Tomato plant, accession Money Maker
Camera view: tilt-top (135 deg); turntable rotation: 150 degrees
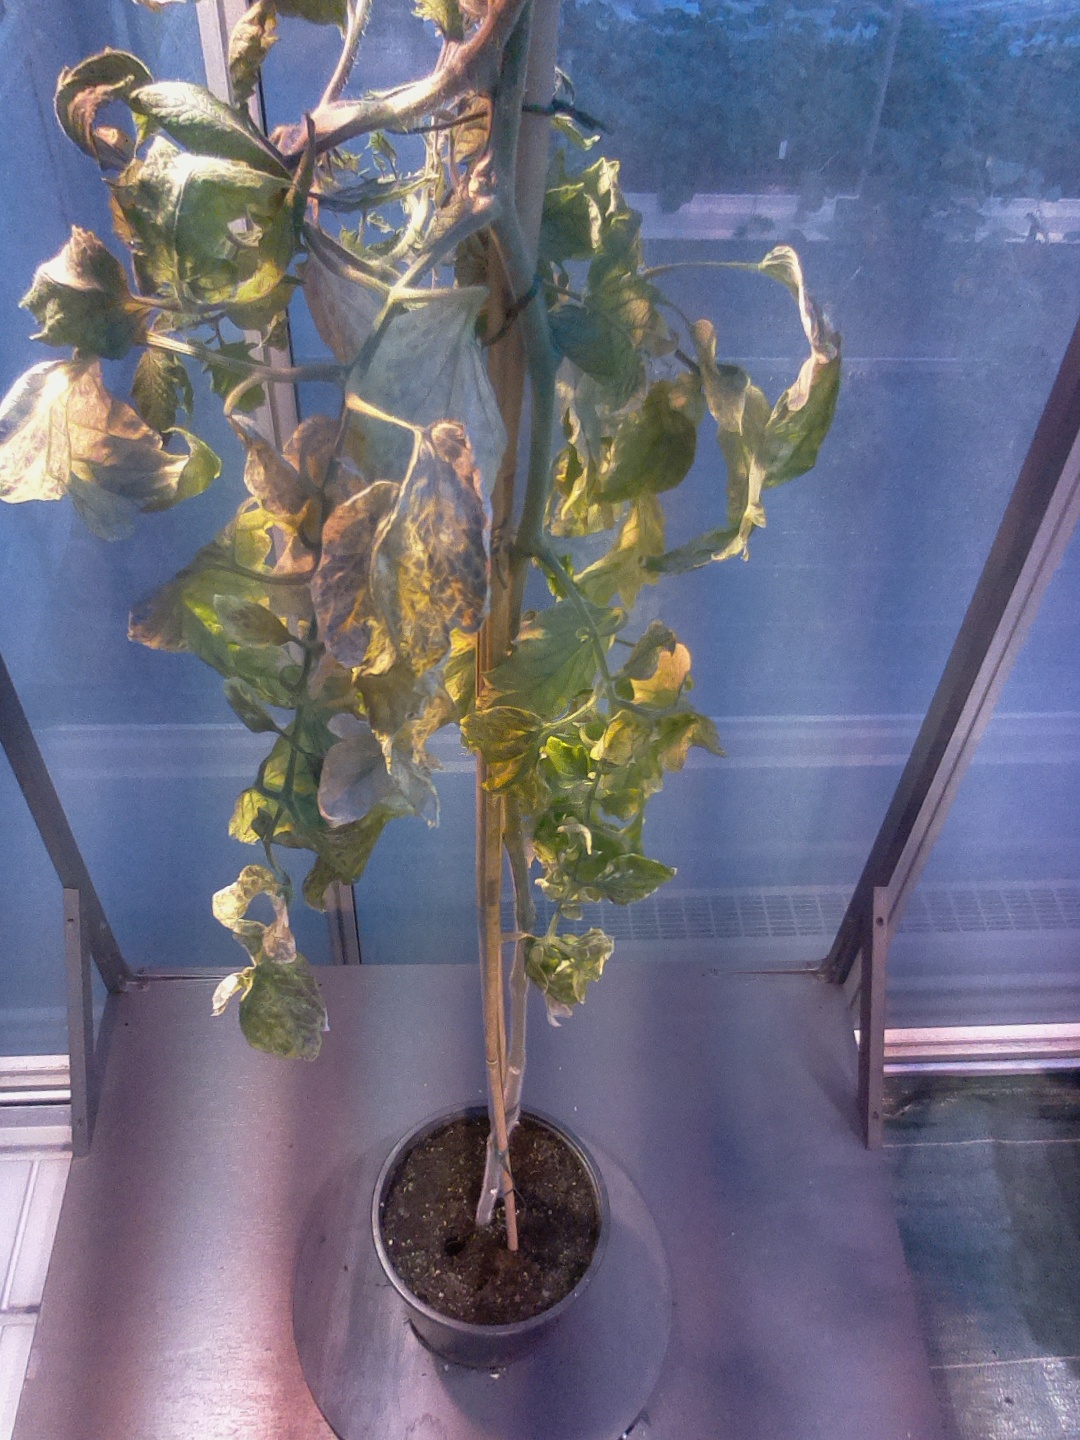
BBCH growth stage 80: fruits start showing typical ripe color (orange -> red)